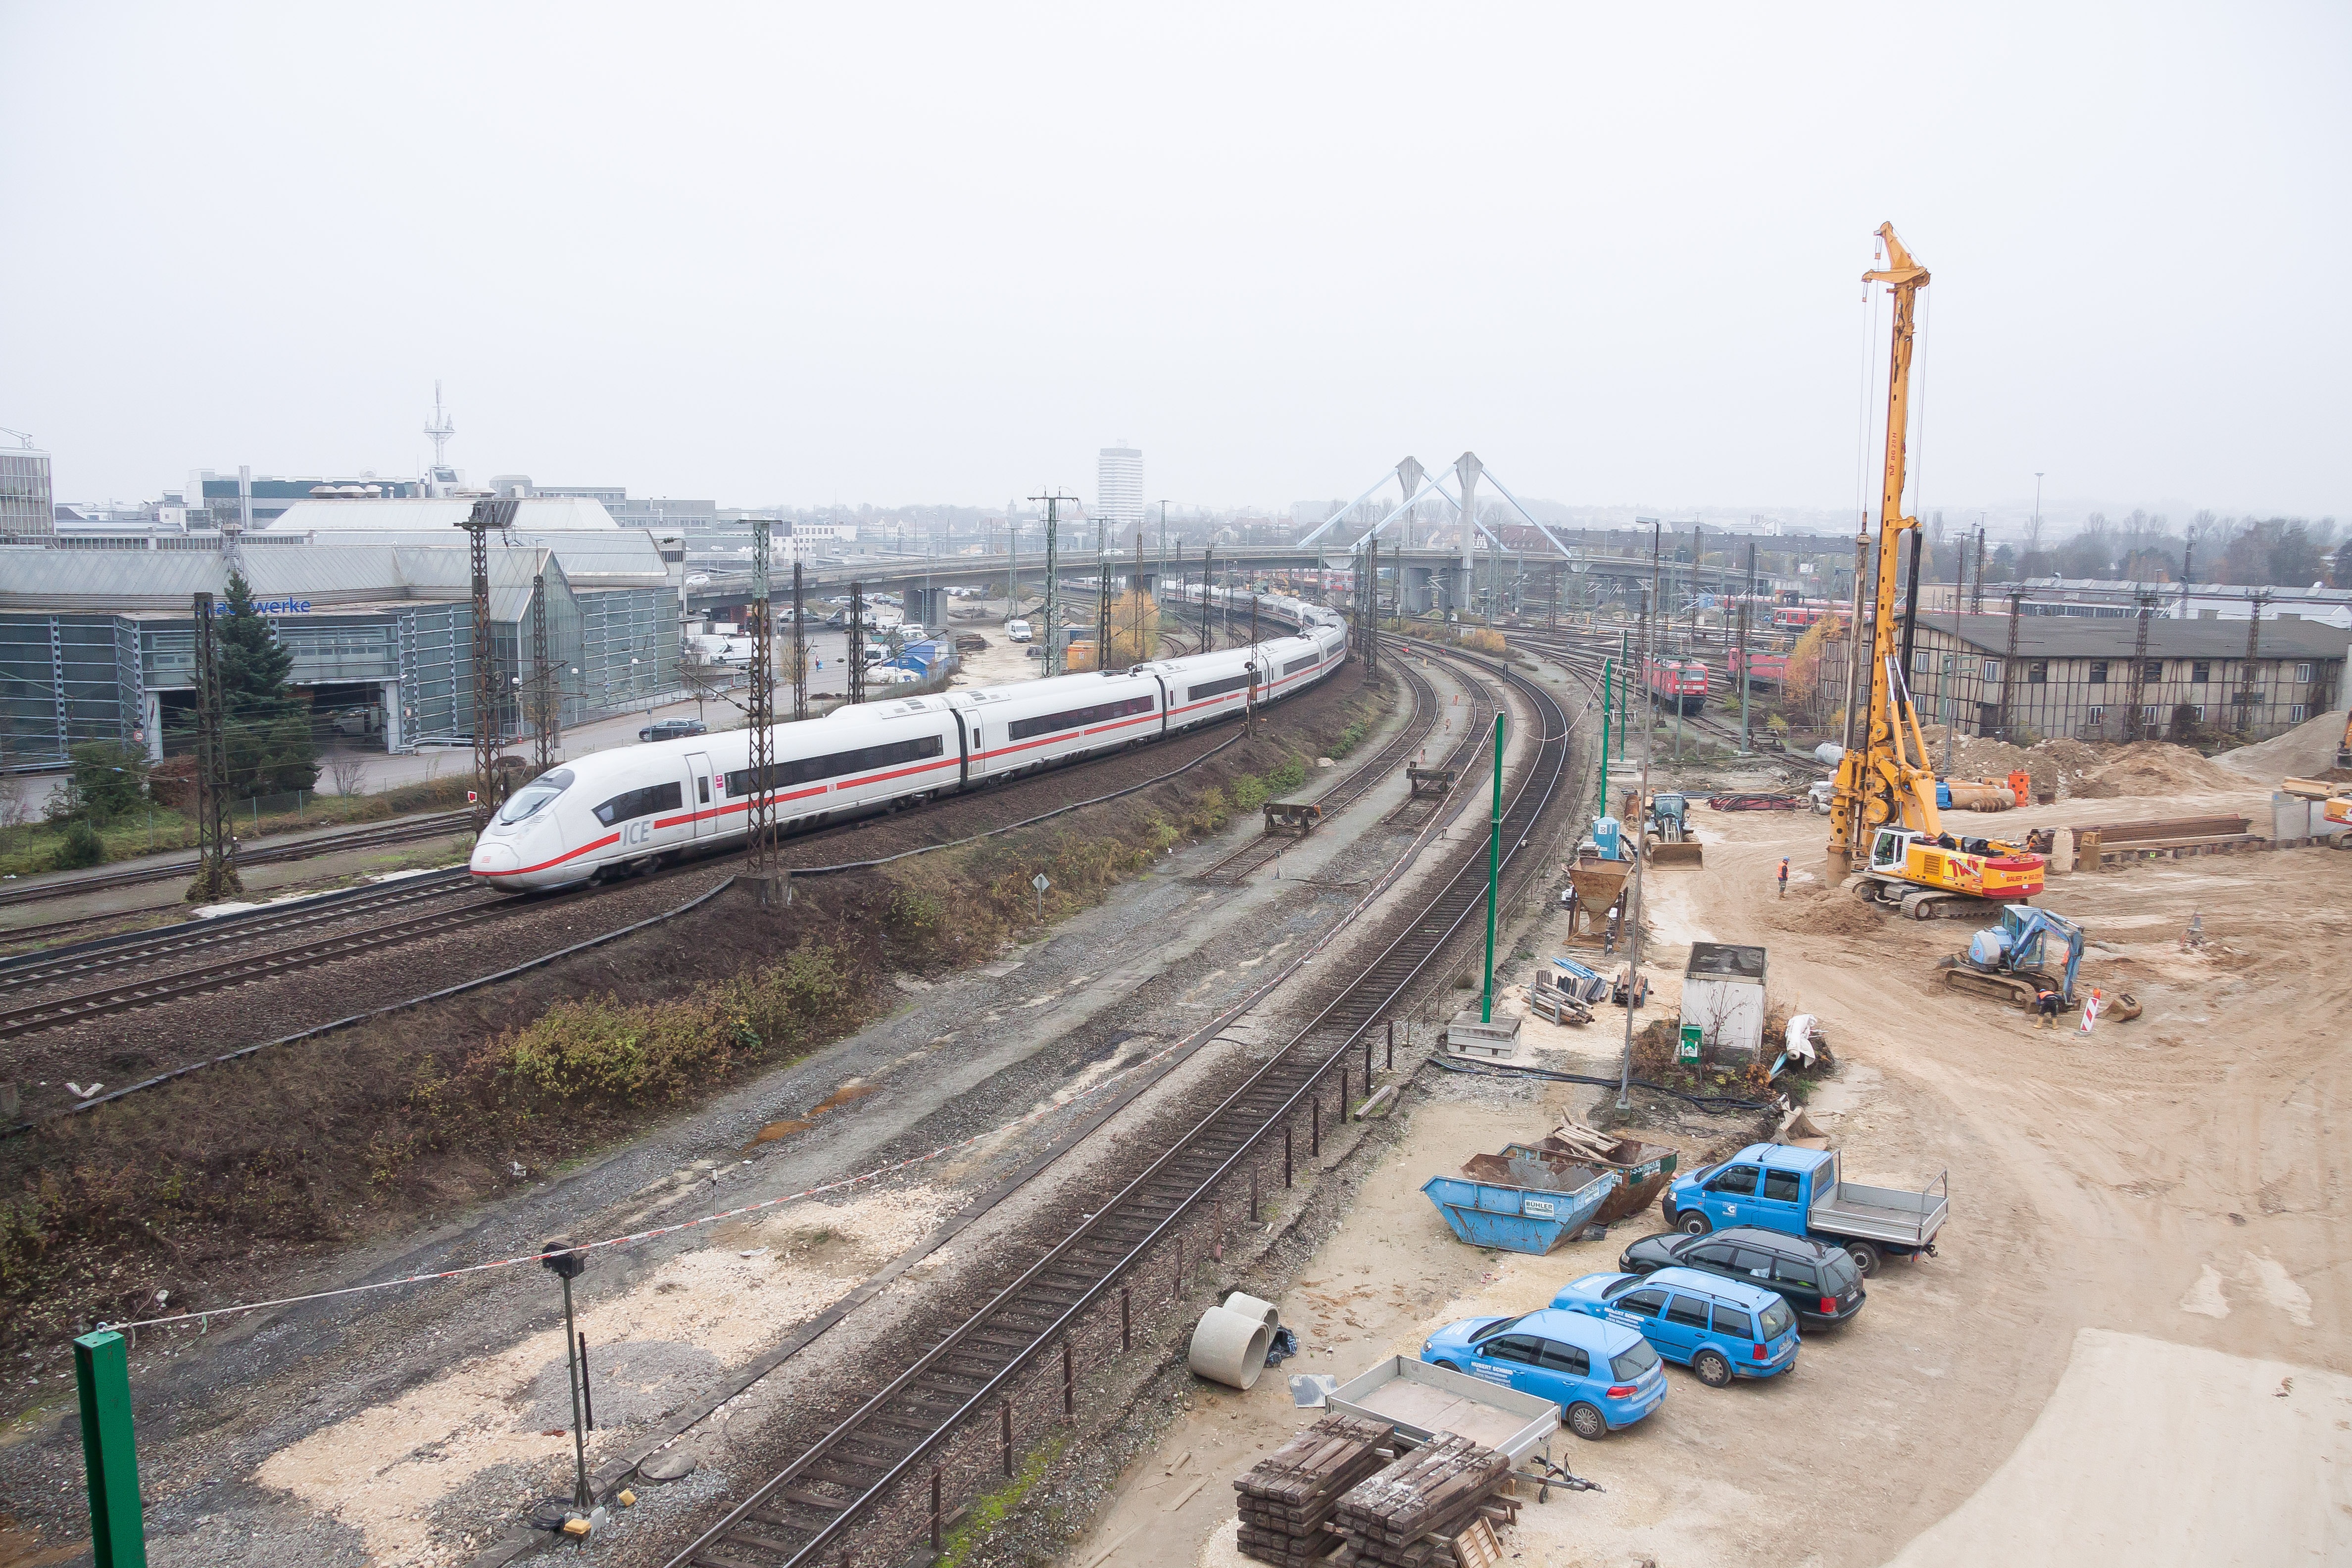
technology, track, fog, highway, train, transport, ice, vehicle, metal, public transport, project, build, site, stuttgart, vehicles, ulm, rail transport, trasse, construction work, construction machinery